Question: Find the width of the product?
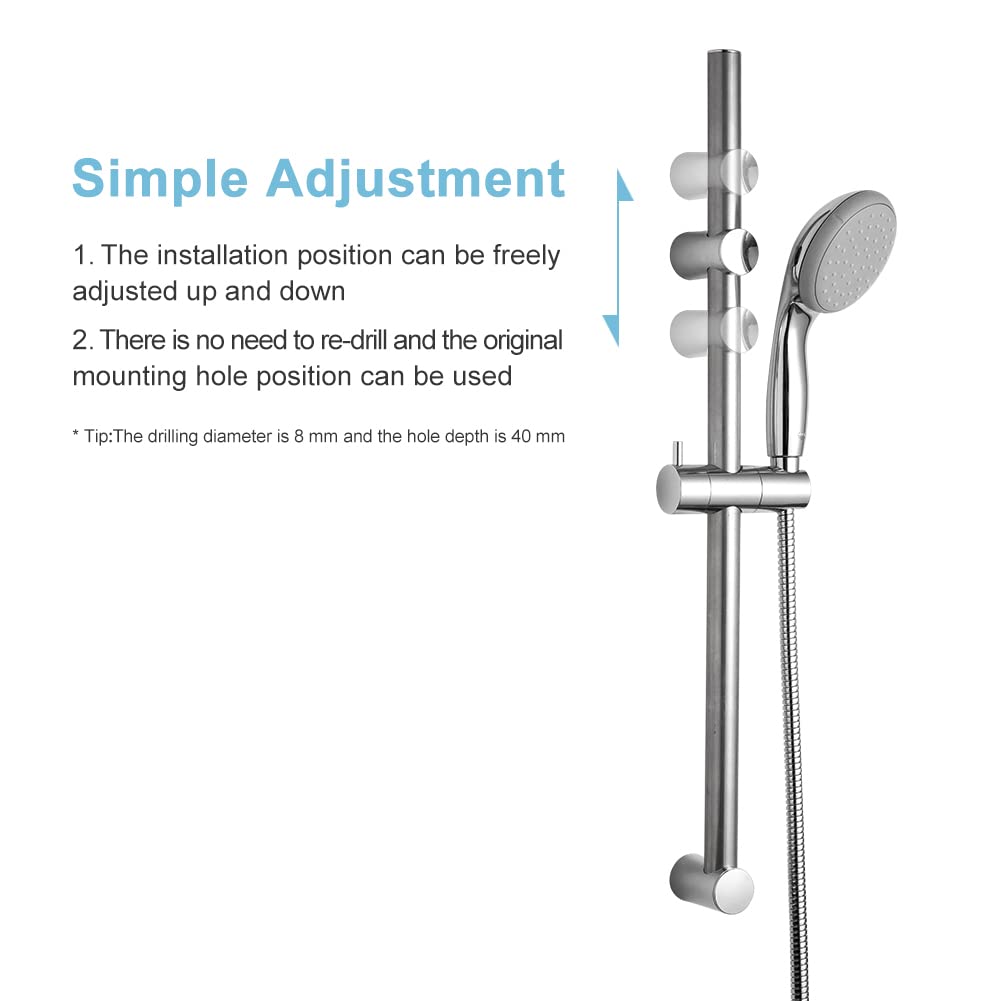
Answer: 40.0 millimetre